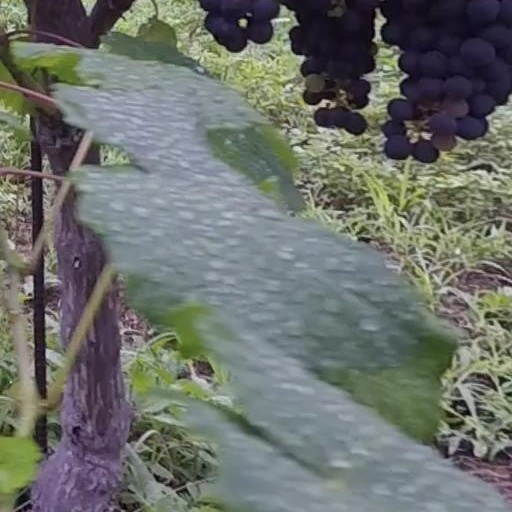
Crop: grape